Chapter 3: The Sin

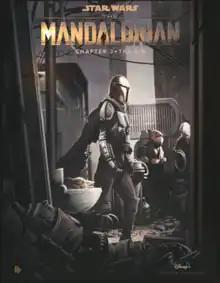
Promotional poster

"Chapter 3: The Sin" is the third episode of the first season of the American streaming television series "The Mandalorian". It was written by the series' showrunner Jon Favreau and directed by Deborah Chow. The episode takes place in the "Star Wars" universe five years after the events of "Return of the Jedi" (1983). In the episode, the Mandalorian successfully delivers the Child to the Client. However, the Mandalorian feeling guilty of handing over the Child decides to rescue the latter. This causes the two to become fugitives from the Guild, forcing them to leave Nevarro and go into hiding.